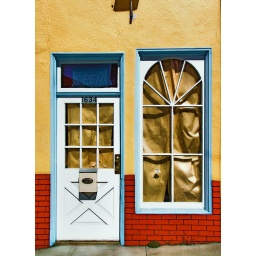
paper under glass #2...